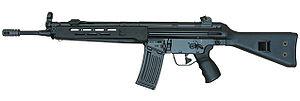
Le HK33 est un fusil d'assaut apparu au milieu des années 1960 et fabriqué par la firme allemande Heckler & Koch. Il fut le premier concurrent du M16/AR-15 sur le marché international.